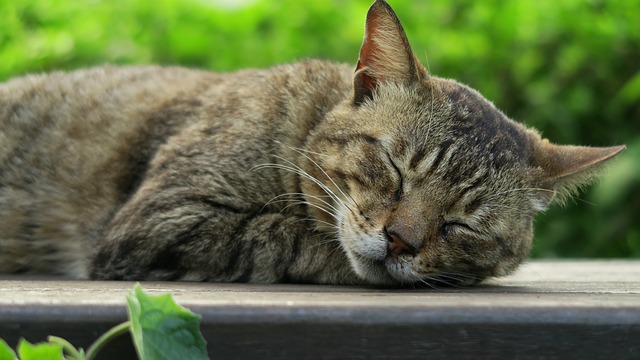
Label: cat